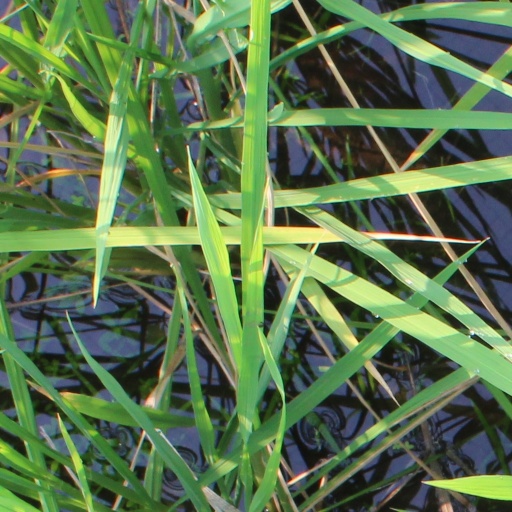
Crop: rice